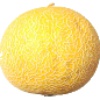
Label: Cantaloupe 1